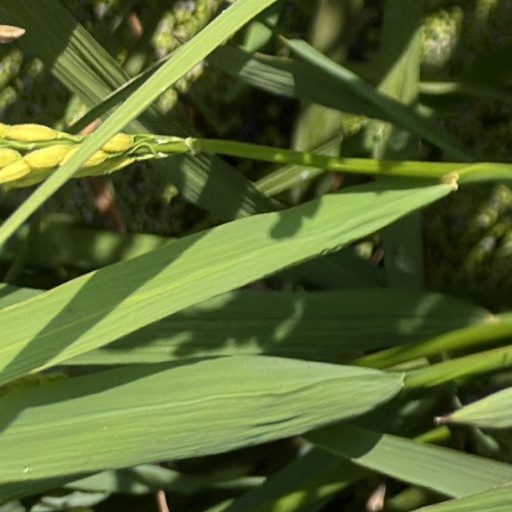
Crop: rice